With (novel)

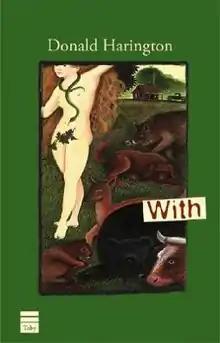
Second edition (publ. Toby)

With is a novel published in 2003 by Donald Harington. The story takes place in Stay More, Harington's mythical town in Newton County, Arkansas. "With" is part love story and part survival story about a girl's development into a woman while living in isolation and seclusion from the rest of society.